Avishag Zahavi

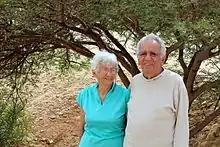
Zahavi (left) with her husband Amotz

Avishag Kadman-Zahavi (1922 − 31 October 2021) was an Israeli professor emeritus of Plant Physiology at "The Volcani Center for Agricultural Research", Beit Dagan, Israel. She is best known for her close collaboration with her husband Amotz Zahavi, who developed together with her the so-called Handicap principle, a sociobiological approach to the theory of natural selection.